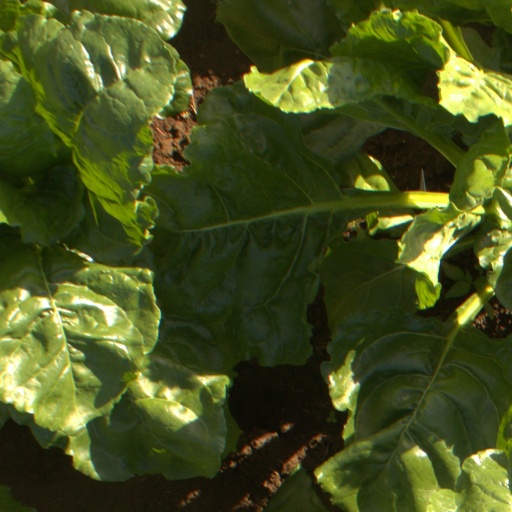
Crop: sugar beet